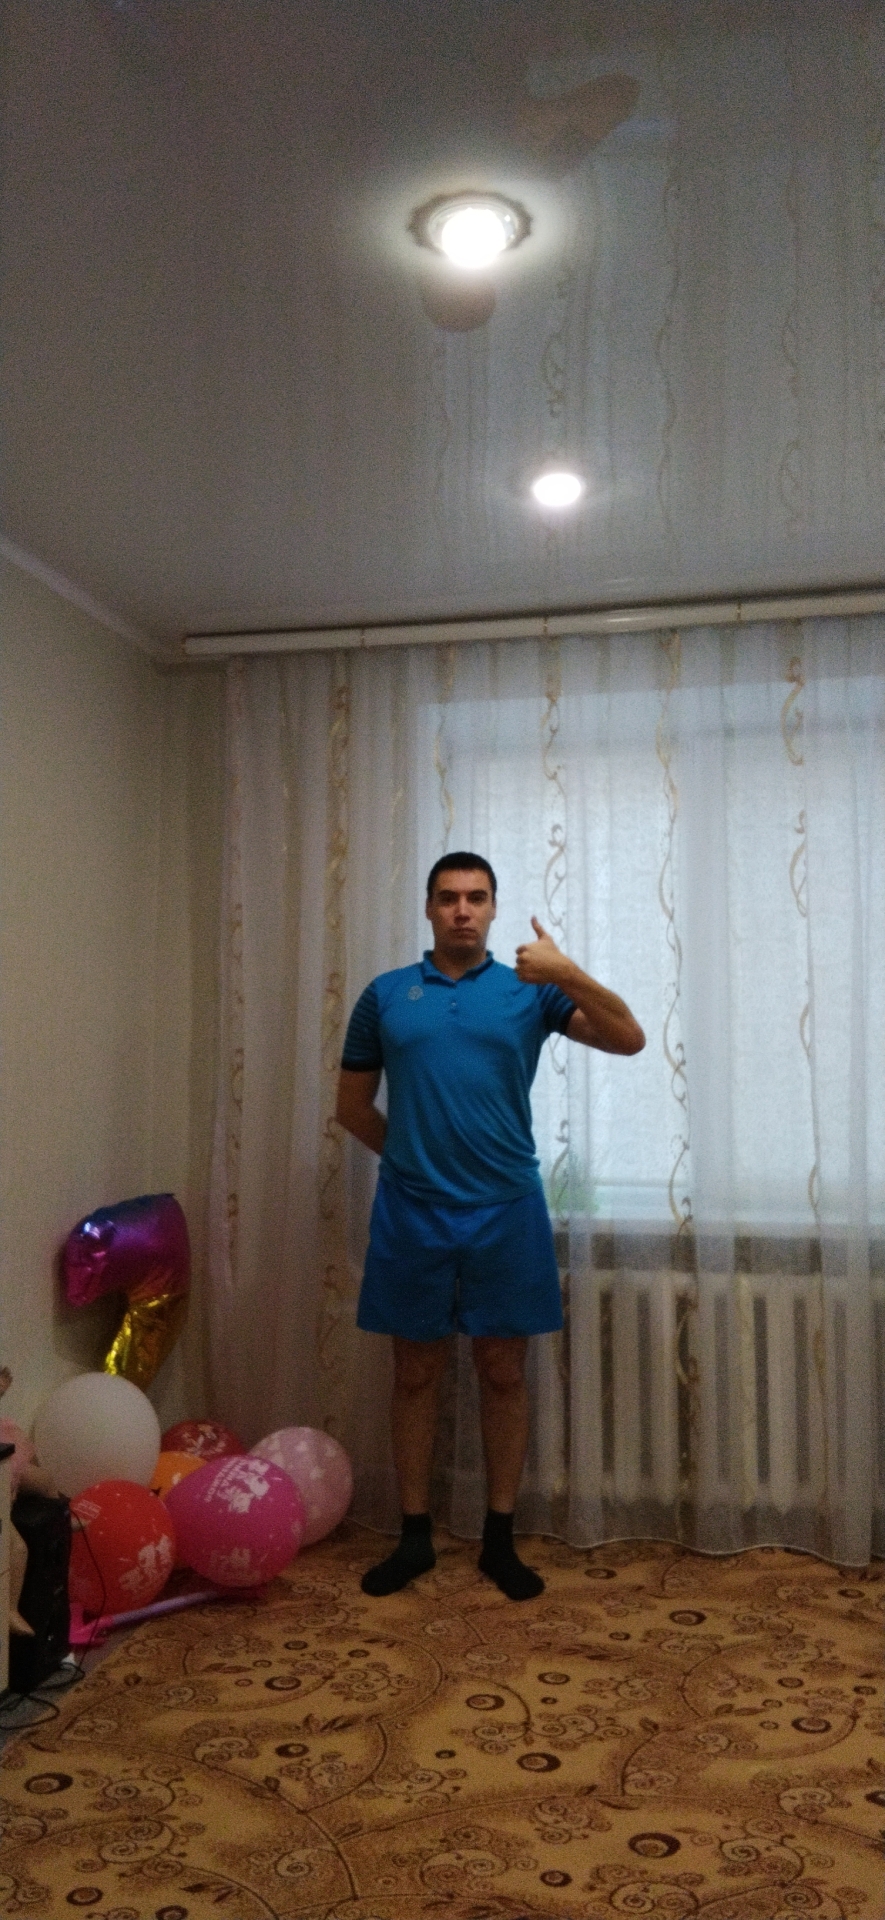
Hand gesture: like